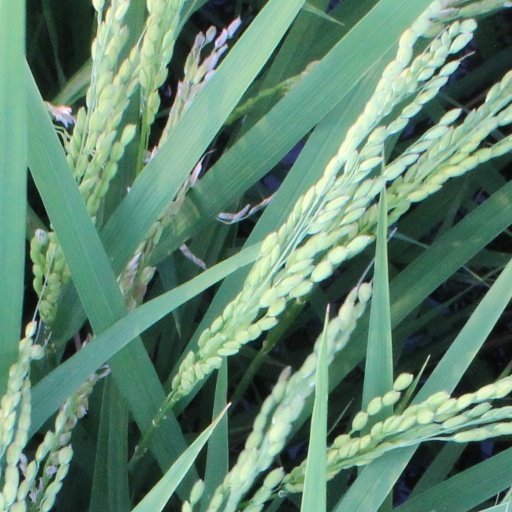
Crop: rice